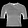
Label: T - shirt / top